Mike Glennon

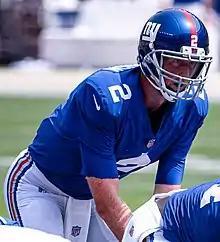
Glennon with the Giants in 2021

On March 19, 2021, Glennon signed a one-year, $1.35 million contract with the New York Giants. In Week 13 against the Dolphins, Glennon got his first start of the season due to Daniel Jones being injured. Glennon completed 23 of 44 passes for 187 yards and one interception in the 20–9 loss. In Week 14 against the Los Angeles Chargers, Glennon scored the first rushing touchdown of his career. Glennon missed the final game of the season due to a wrist injury.